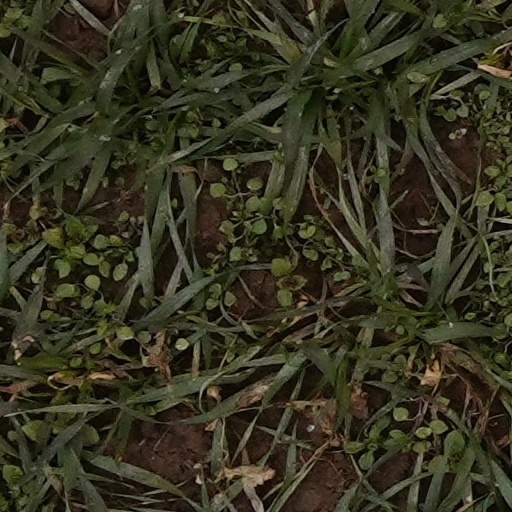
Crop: wheat